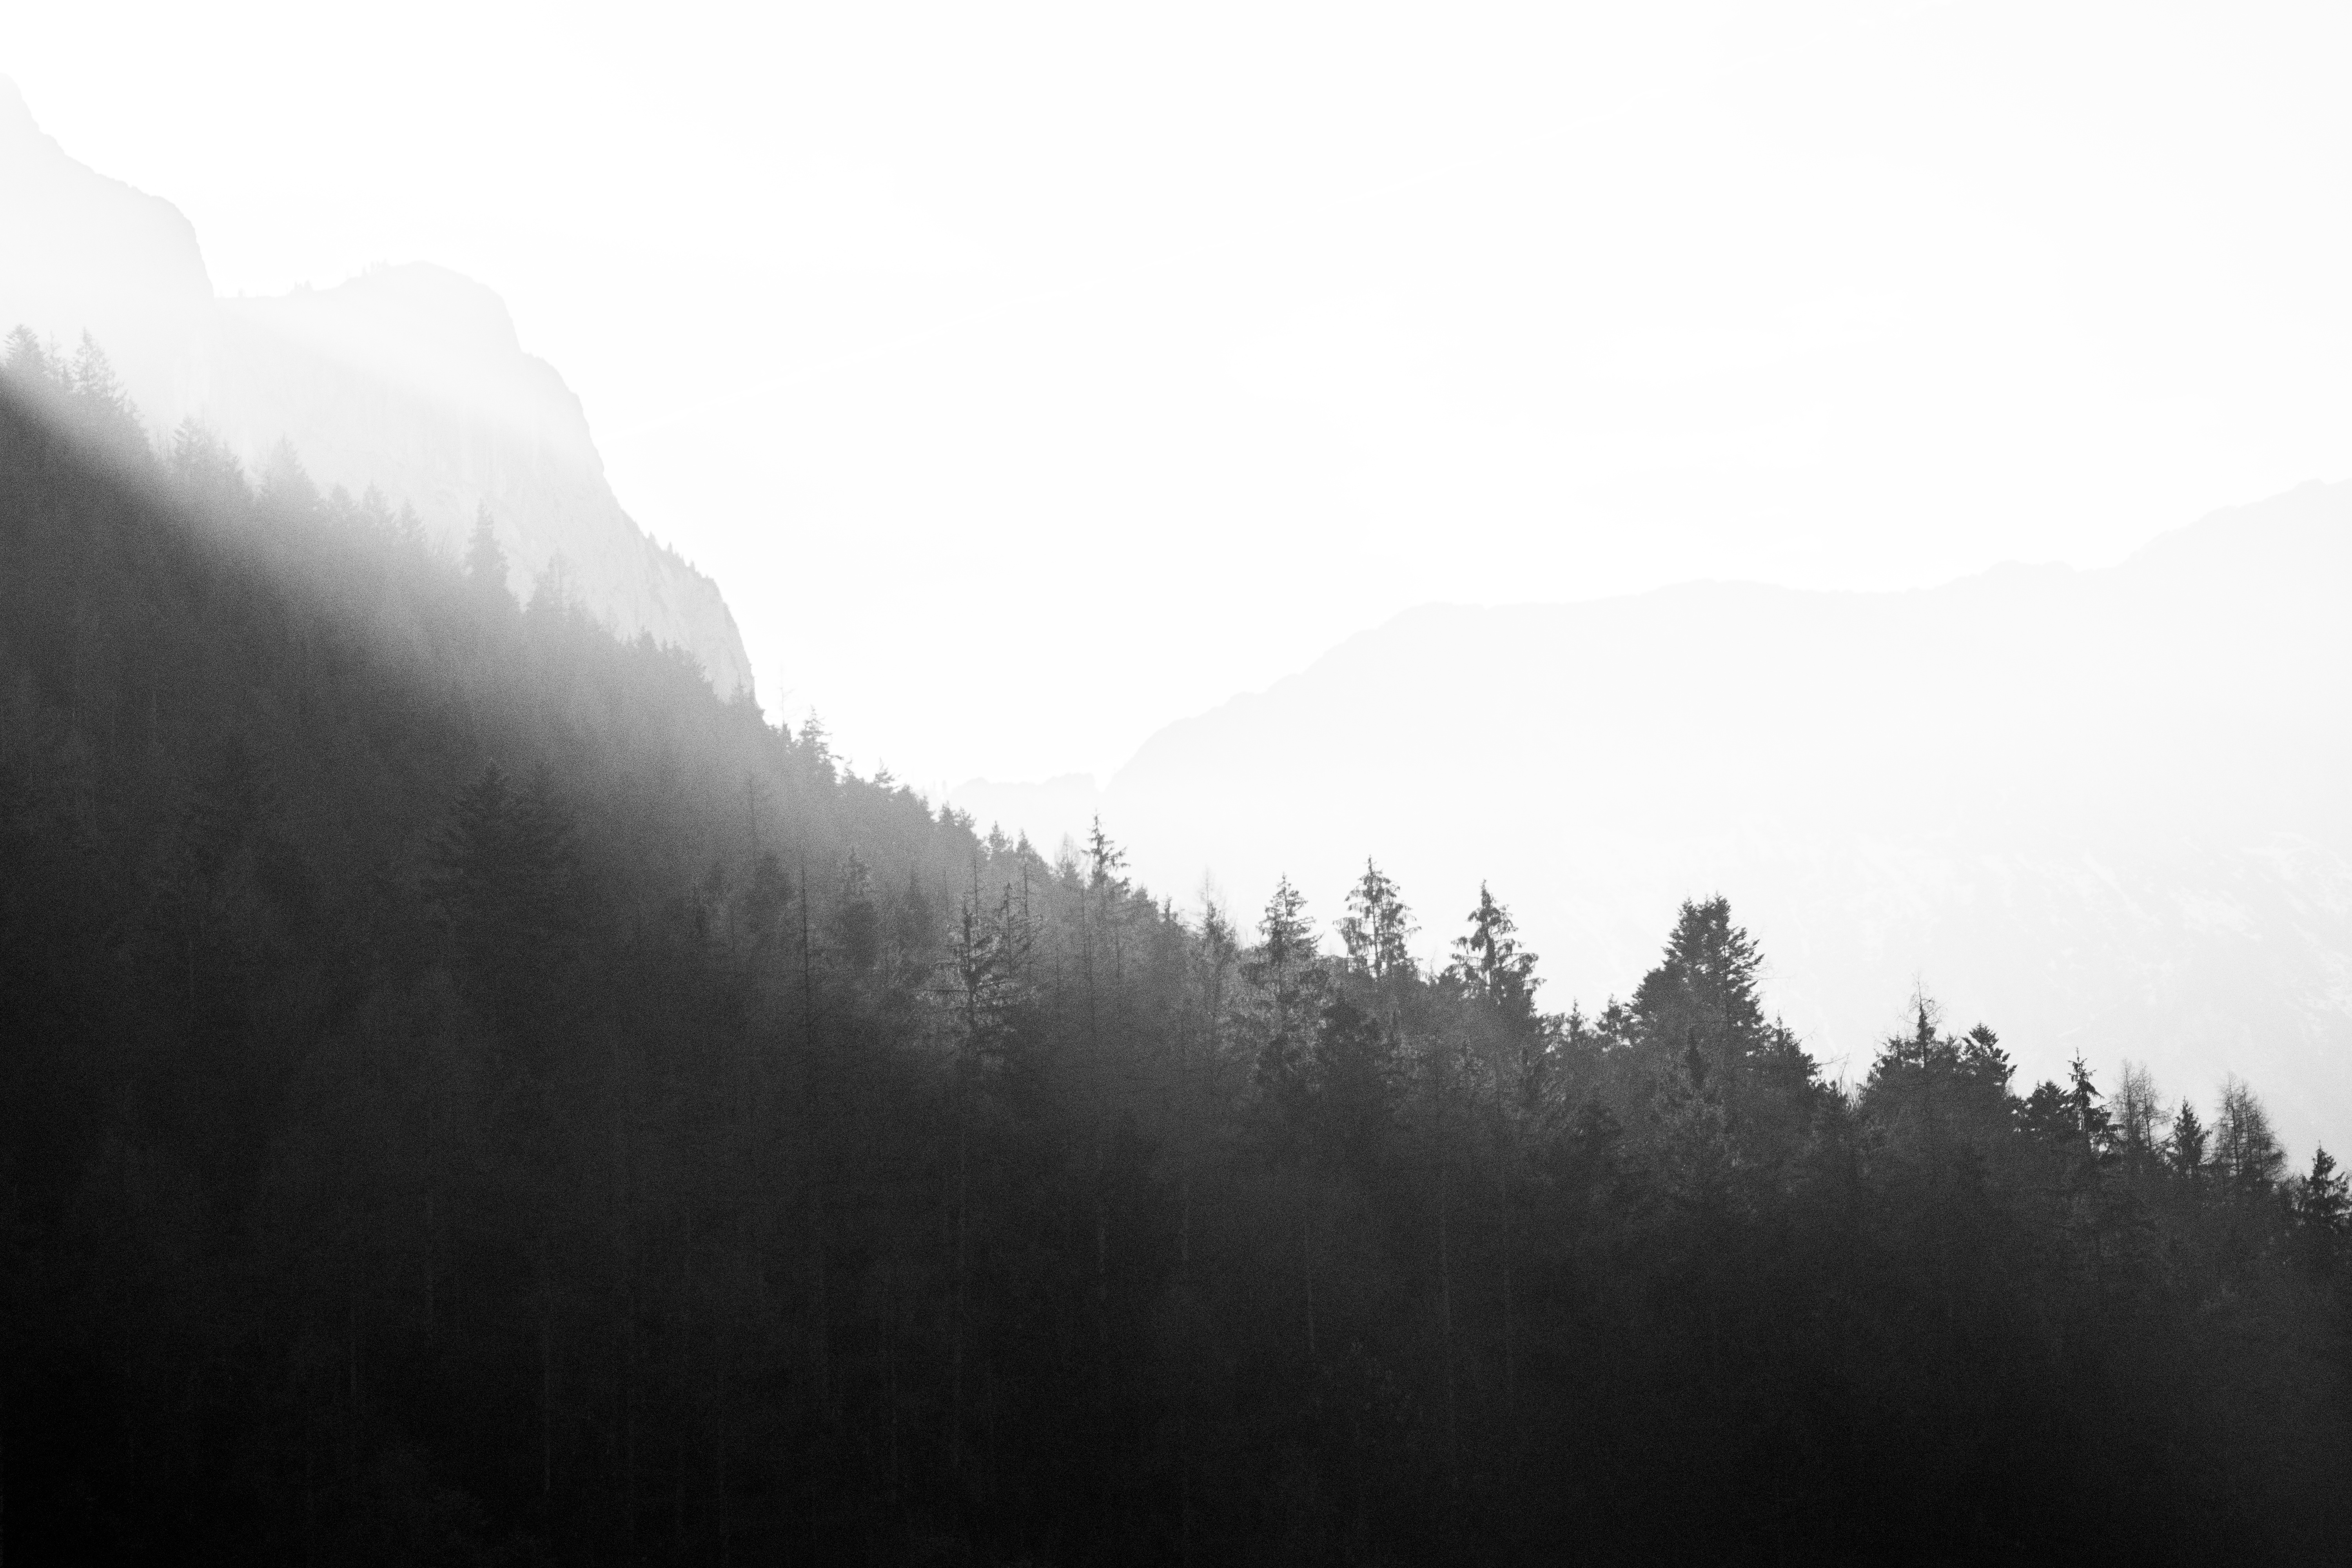
tree, nature, forest, mountain, cloud, black and white, fog, mist, sunlight, morning, hill, dawn, atmosphere, weather, haze, monochrome, monochrome photography, atmospheric phenomenon, mountainous landforms